Bedford Blues

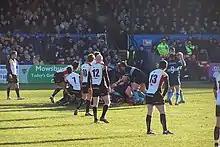
Bedford Blues playing the Cornish Pirates in 2008.

In April 1999 Sports Network sold the club to Jefferson Lloyd International but this was a financial disaster resulting in Bedford losing further staff. The club was about to be sold and moved from the town, which would have meant the end of first class rugby in Bedford. Following intervention by the RFU in October 1999 a consortium of Bedford businessmen headed by David Ledsom (SDC), Mike Kavanagh, Geoff Irvine (Irvine-Whitlock), David Gunner and David Rawlinson with assistance from Bedford Borough Council and other professional people, the transfer of the club to Bedford Blues Ltd. was organised. Several thousand supporters and businesses in the town bought shares and the club is now viable. The club is now sponsored by Charles Wells Brewery and many other local companies. Bedford have been playing on virtually the same pitch for over 100 years and 32 players have gained International honours while they were actually playing for the club at the time of being honoured.